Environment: real
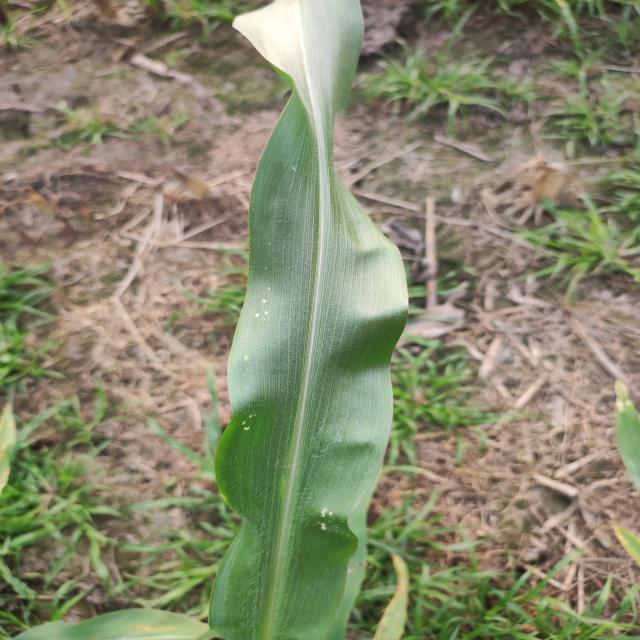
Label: fall_armyworm